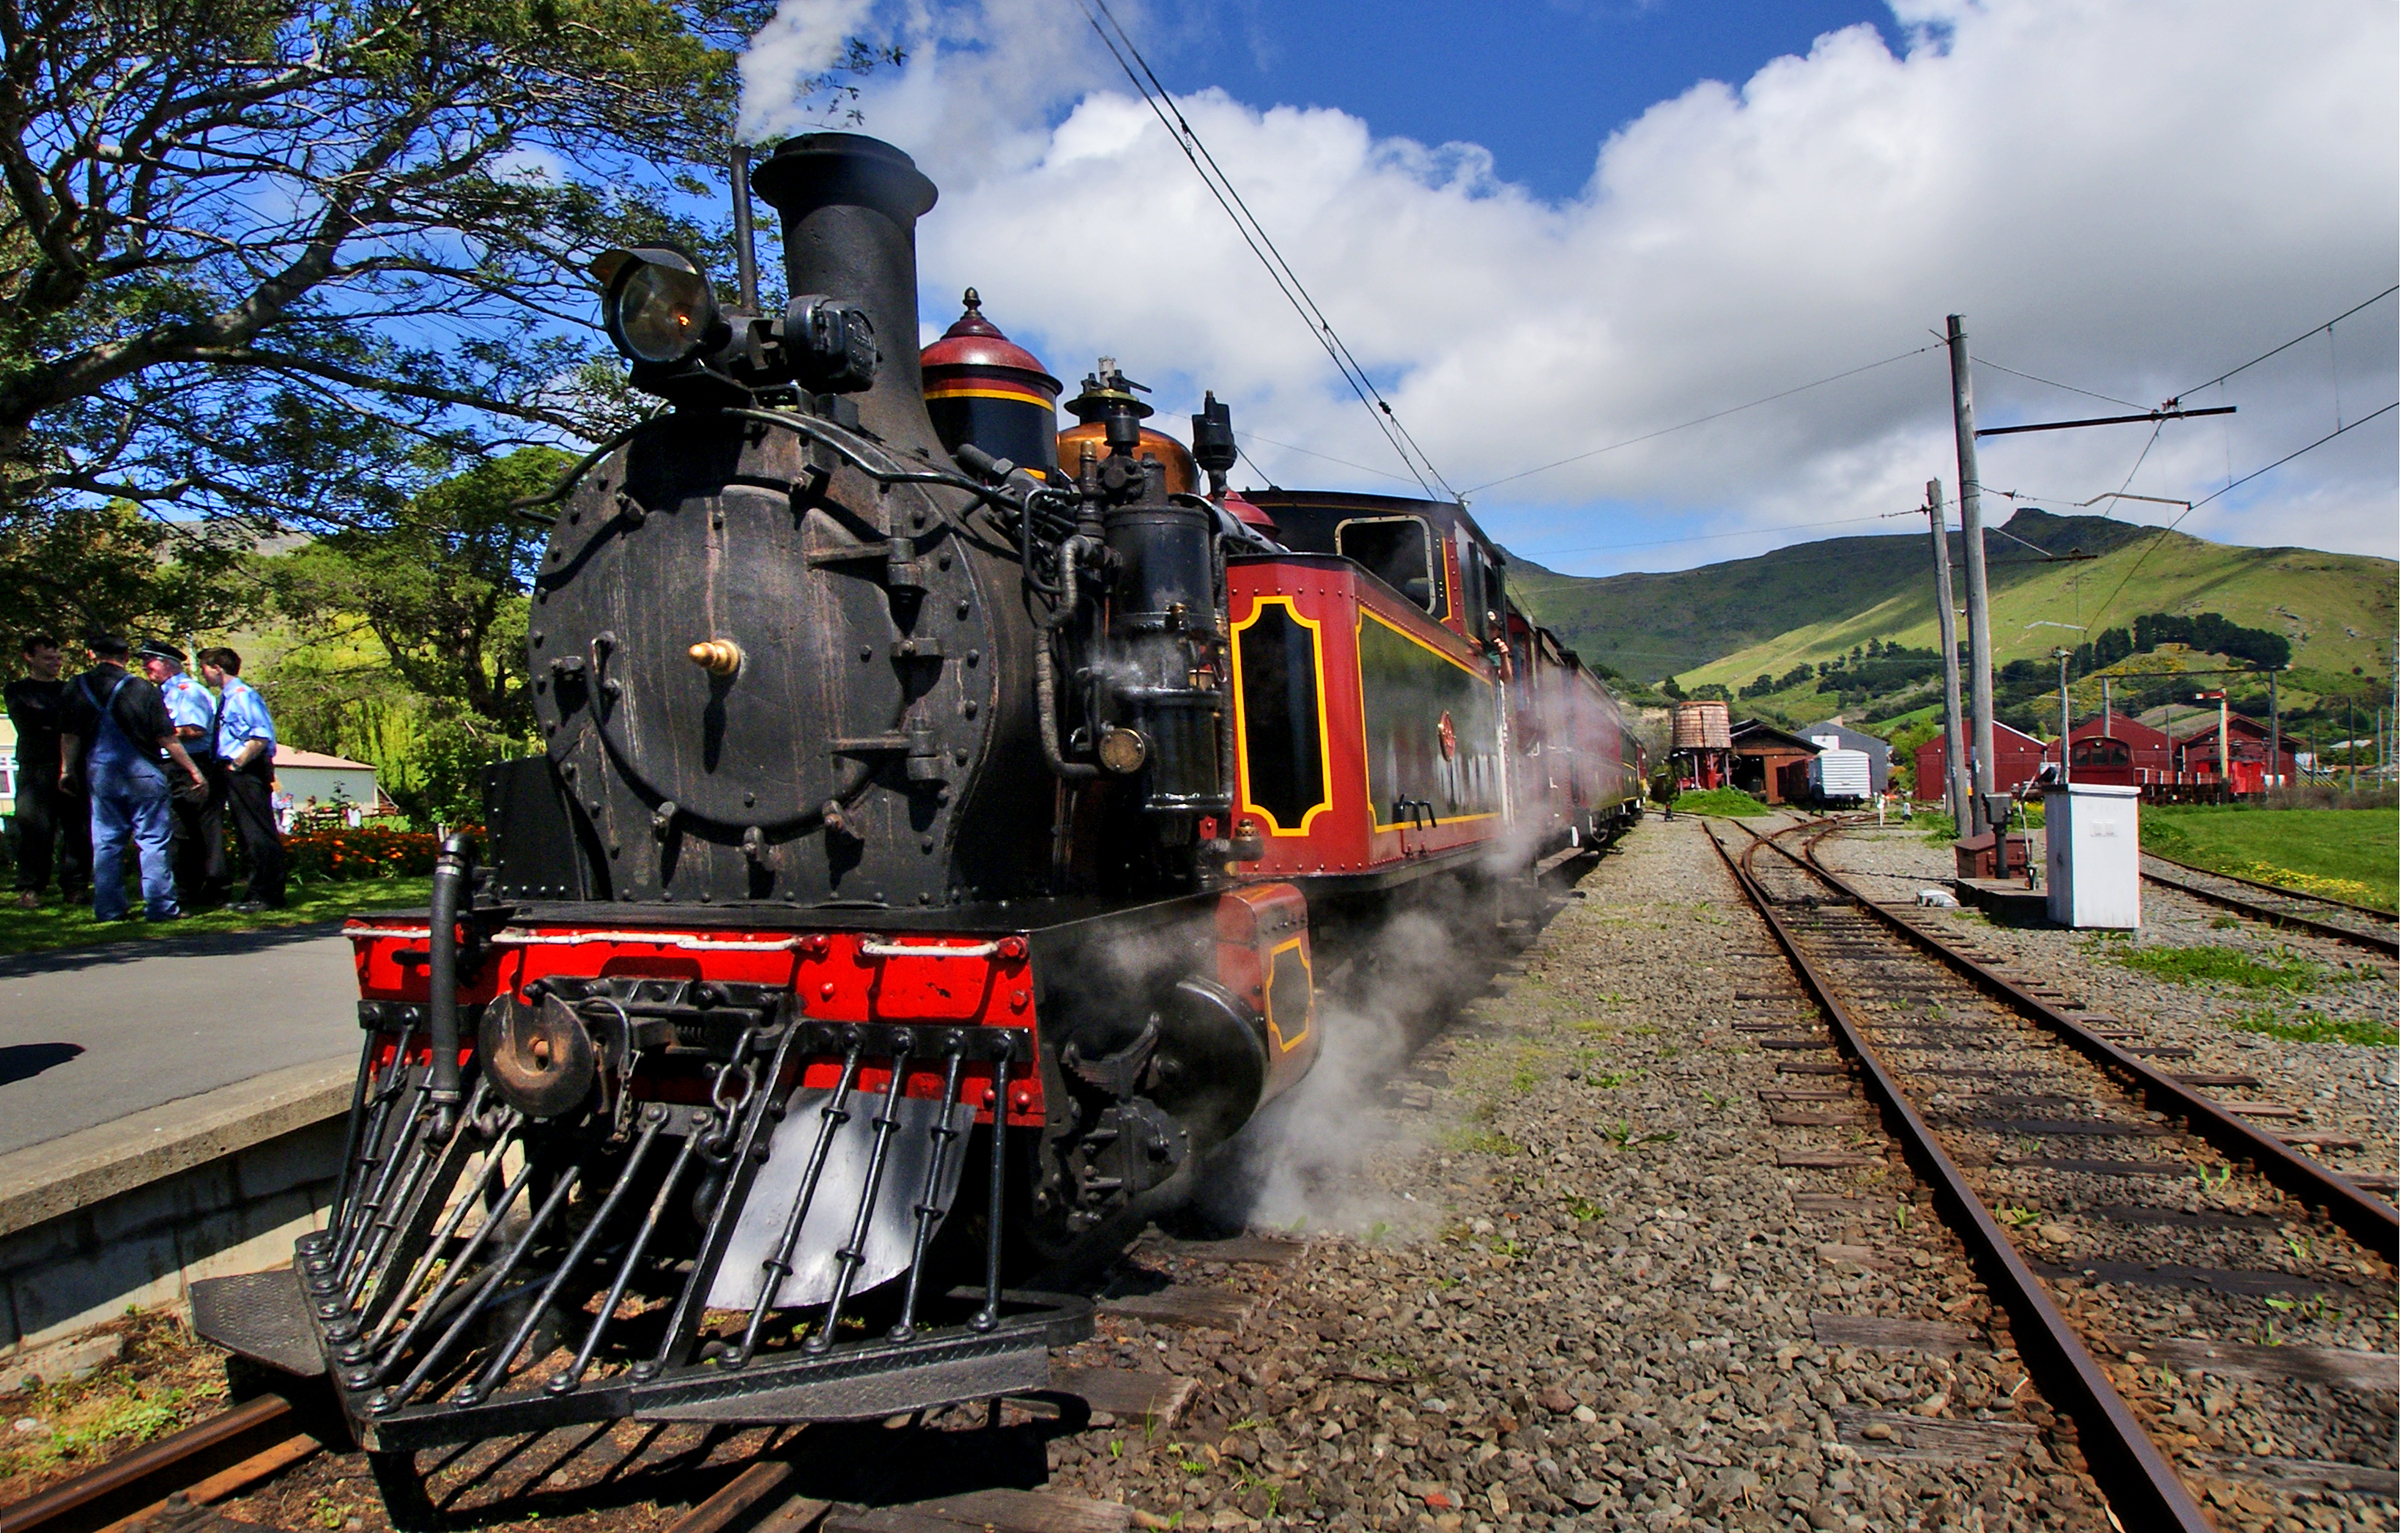
track, steam, train, transport, vehicle, locomotive, publicdomain, steam engine, railways, ferrymead, steamlocomotive, rail transport, land vehicle, rolling stock